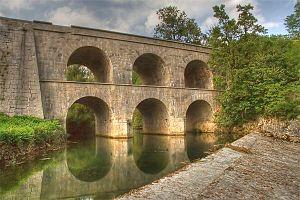
Tounj est un village et une municipalité située dans le comitat de Karlovac, en Croatie. Au recensement de 2001, la municipalité comptait 1 252 habitants, dont 96,33 % de Croates et le village seul comptait 379 habitants.
Cet article a pour objet de présenter une liste de ponts remarquables de Croatie, tant par leurs caractéristiques dimensionnelles, que par leur intérêt architectural ou historique.